Seljuk stucco figures

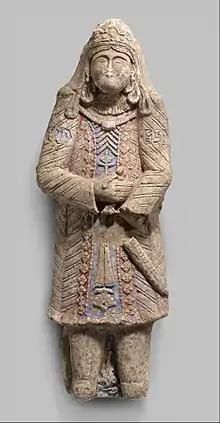
A royal Seljuk figure made of stucco displayed in the Metropolitan Museum of Art. This figure might decorate the wall of a 12th-century Seljuk palace.

The Seljuk stucco figures are stucco (plaster) figures found in the region of the Seljuk Empire, from its "golden age" between the 11th and 13th centuries. They decorated the inner walls and friezes of Seljuk palaces, together with other ornamented stucco ornaments, concealing the wall behind them. The figures were painted bright-colored and often gilded. They represented royal figures and were symbols of power and authority.